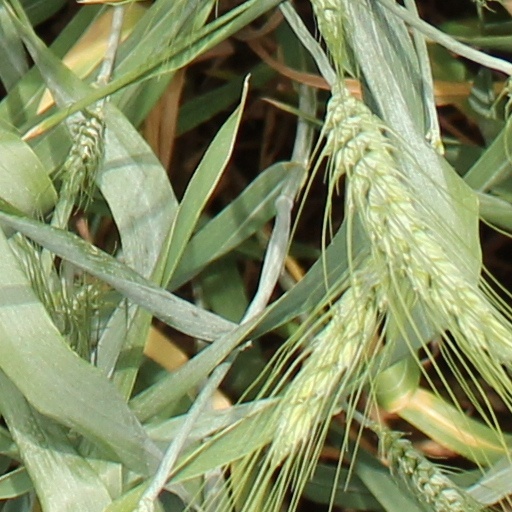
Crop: wheat